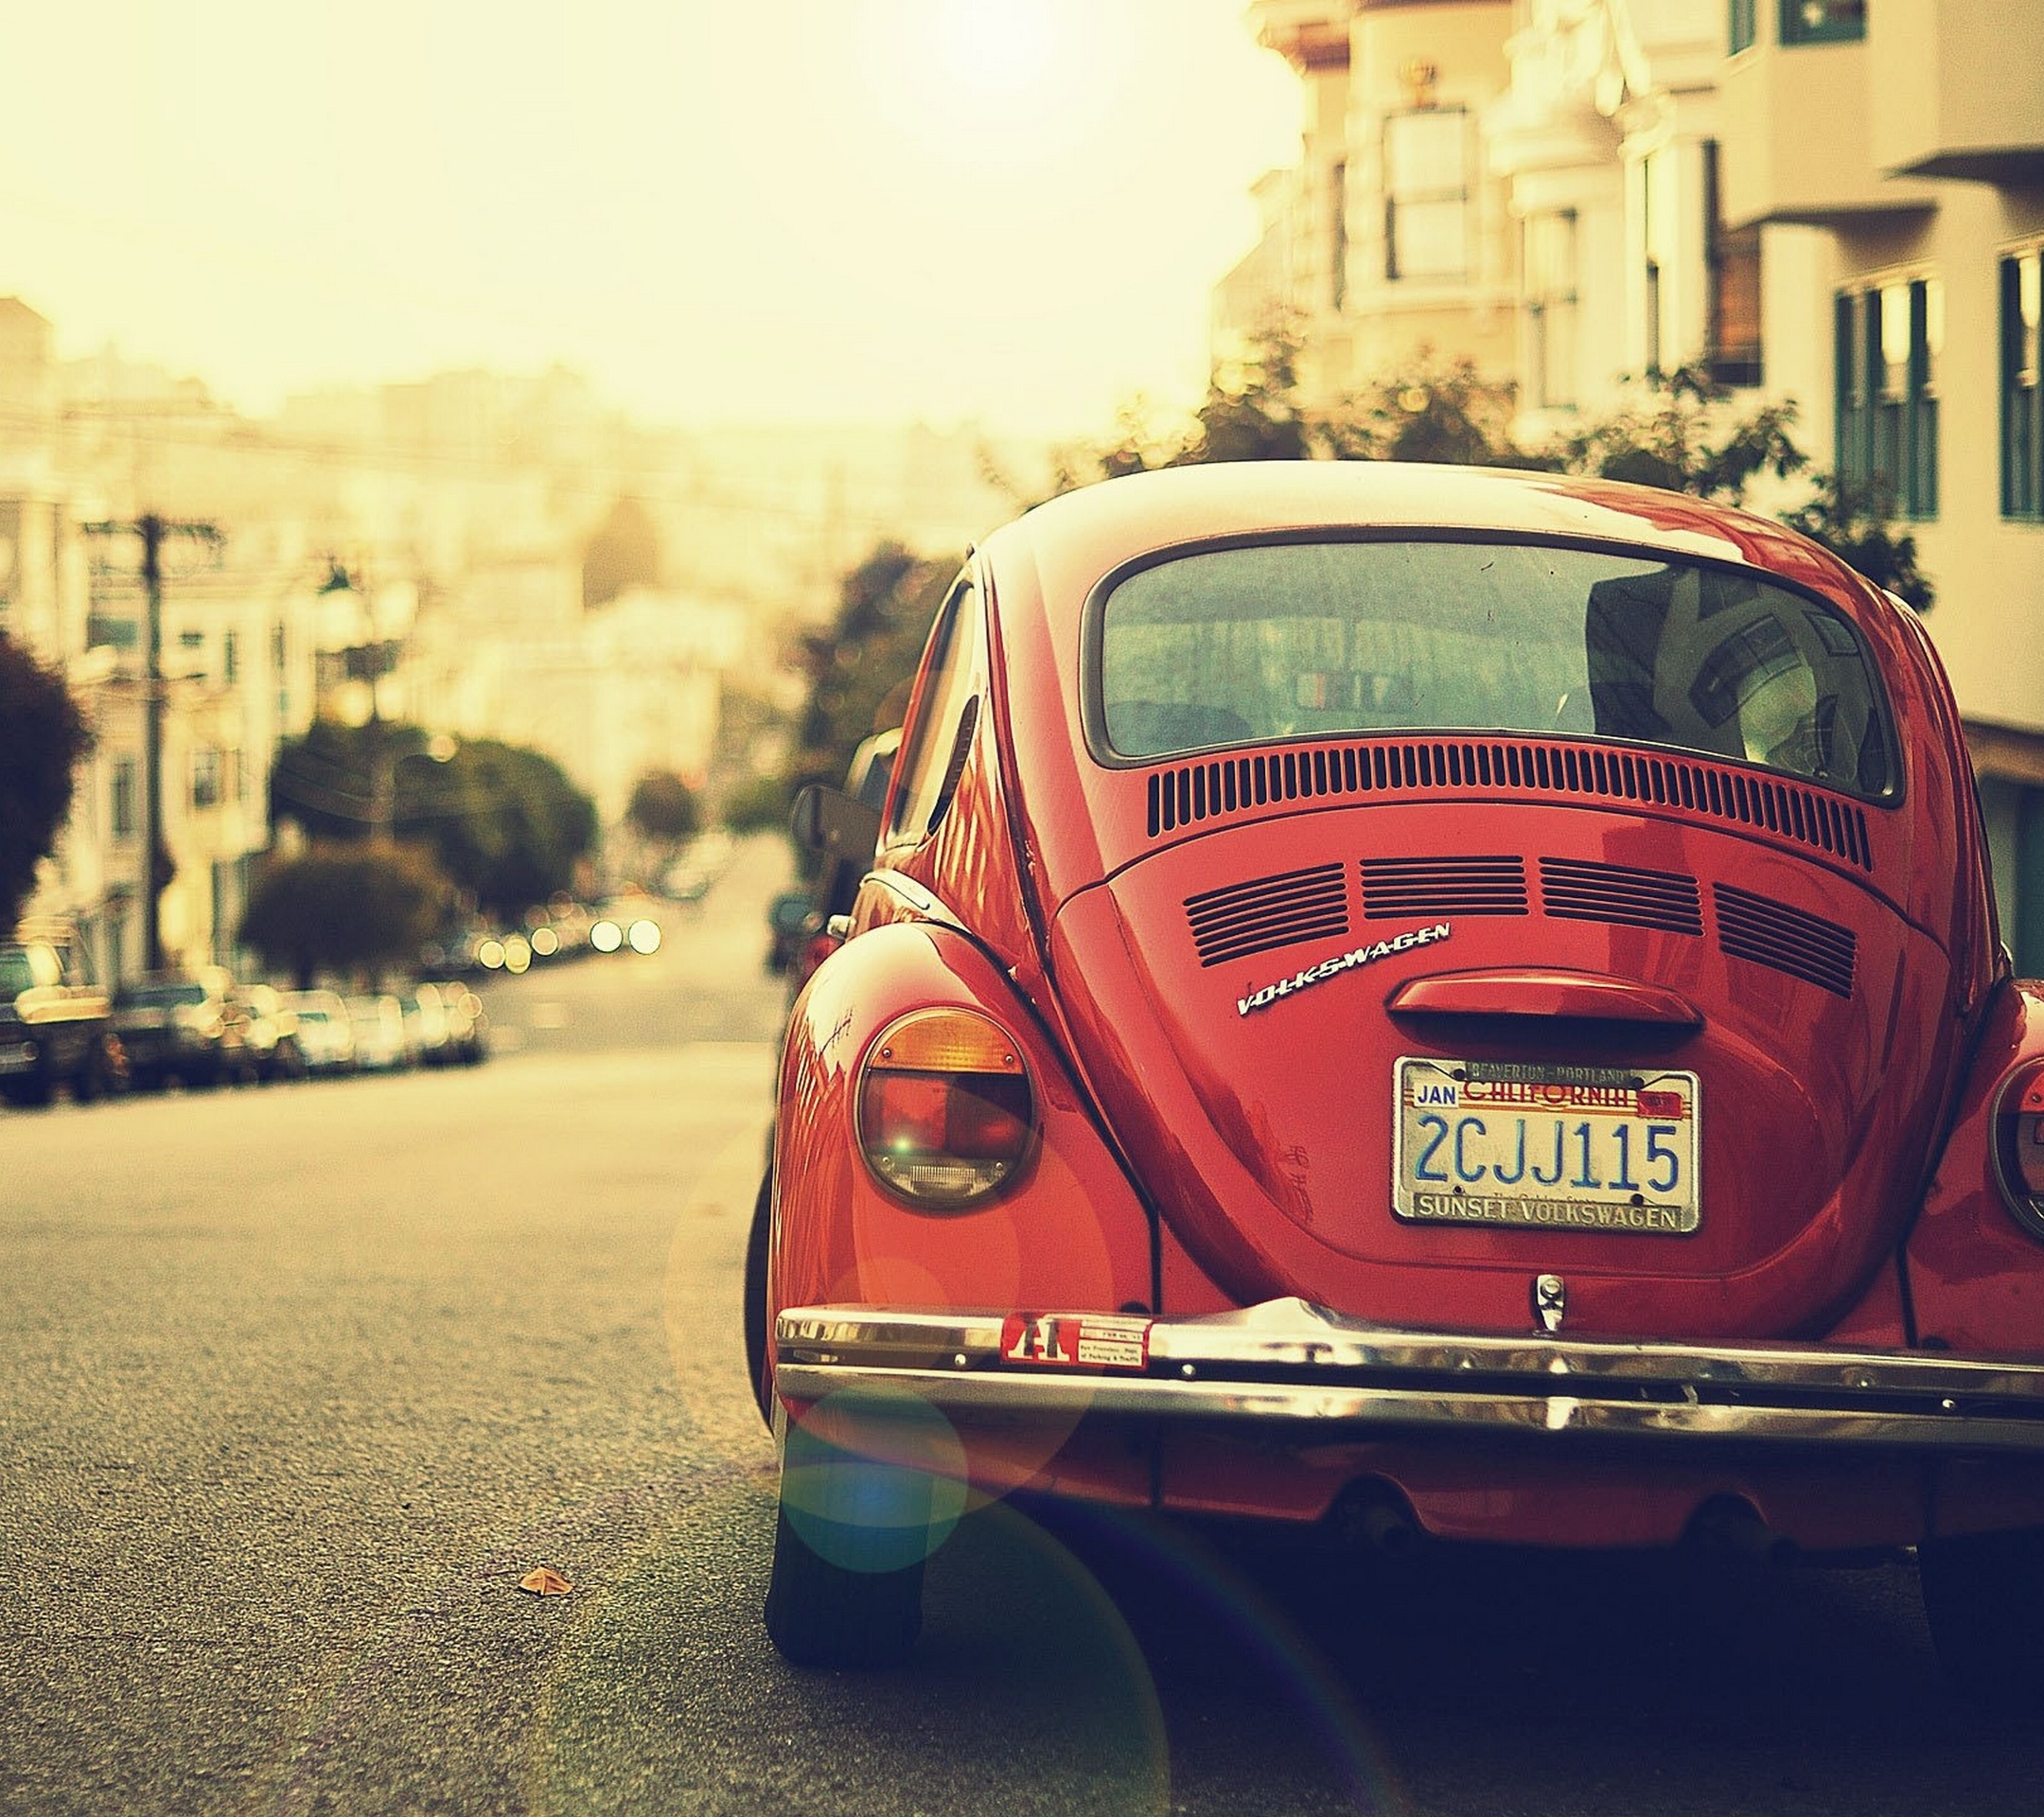
car, wheel, volkswagen, vehicle, vintage car, classic, antique car, city car, land vehicle, volkswagen beetle, automobile make, automotive design, subcompact car